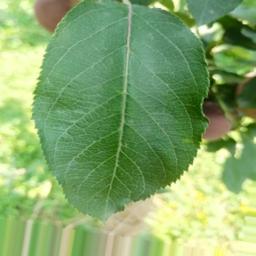
Label: Healthy